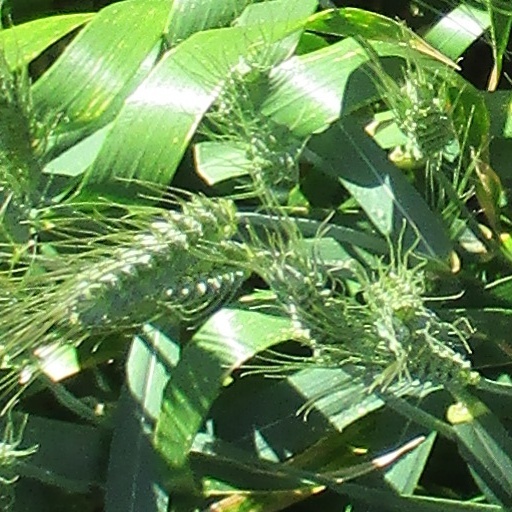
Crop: wheat